Winter Garden Theatre

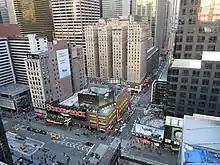
View from the west, overlooking the Winter Garden Theatre at bottom center

Warner Bros. ended its lease in 1933. After the cinema lease was terminated, the first legitimate play to be presented was "Hold Your Horses", which opened in September 1933. This was followed by the 1934 edition of the "Ziegfeld Follies", to which the Shuberts had acquired the rights after Florenz Ziegfeld died. Another edition of the "Follies" was hosted in 1936. These two editions featured performers such as "Passing Show" stars Willie and Eugene Howard, as well as Eve Arden, Josephine Baker, Fanny Brice, Buddy Ebsen, Bob Hope, Gypsy Rose Lee, The Nicholas Brothers, Gertrude Niesen, and Jane Pickens. Between these performances, the Winter Garden staged "" in 1934, as well as "Earl Carroll's Sketch Book" and "At Home Abroad" in 1935.